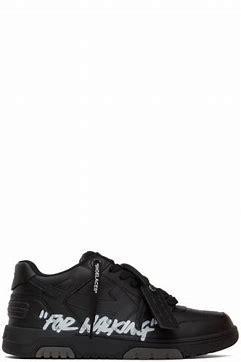
Brand: Off-White
Model: Off Out Of Office For Walking